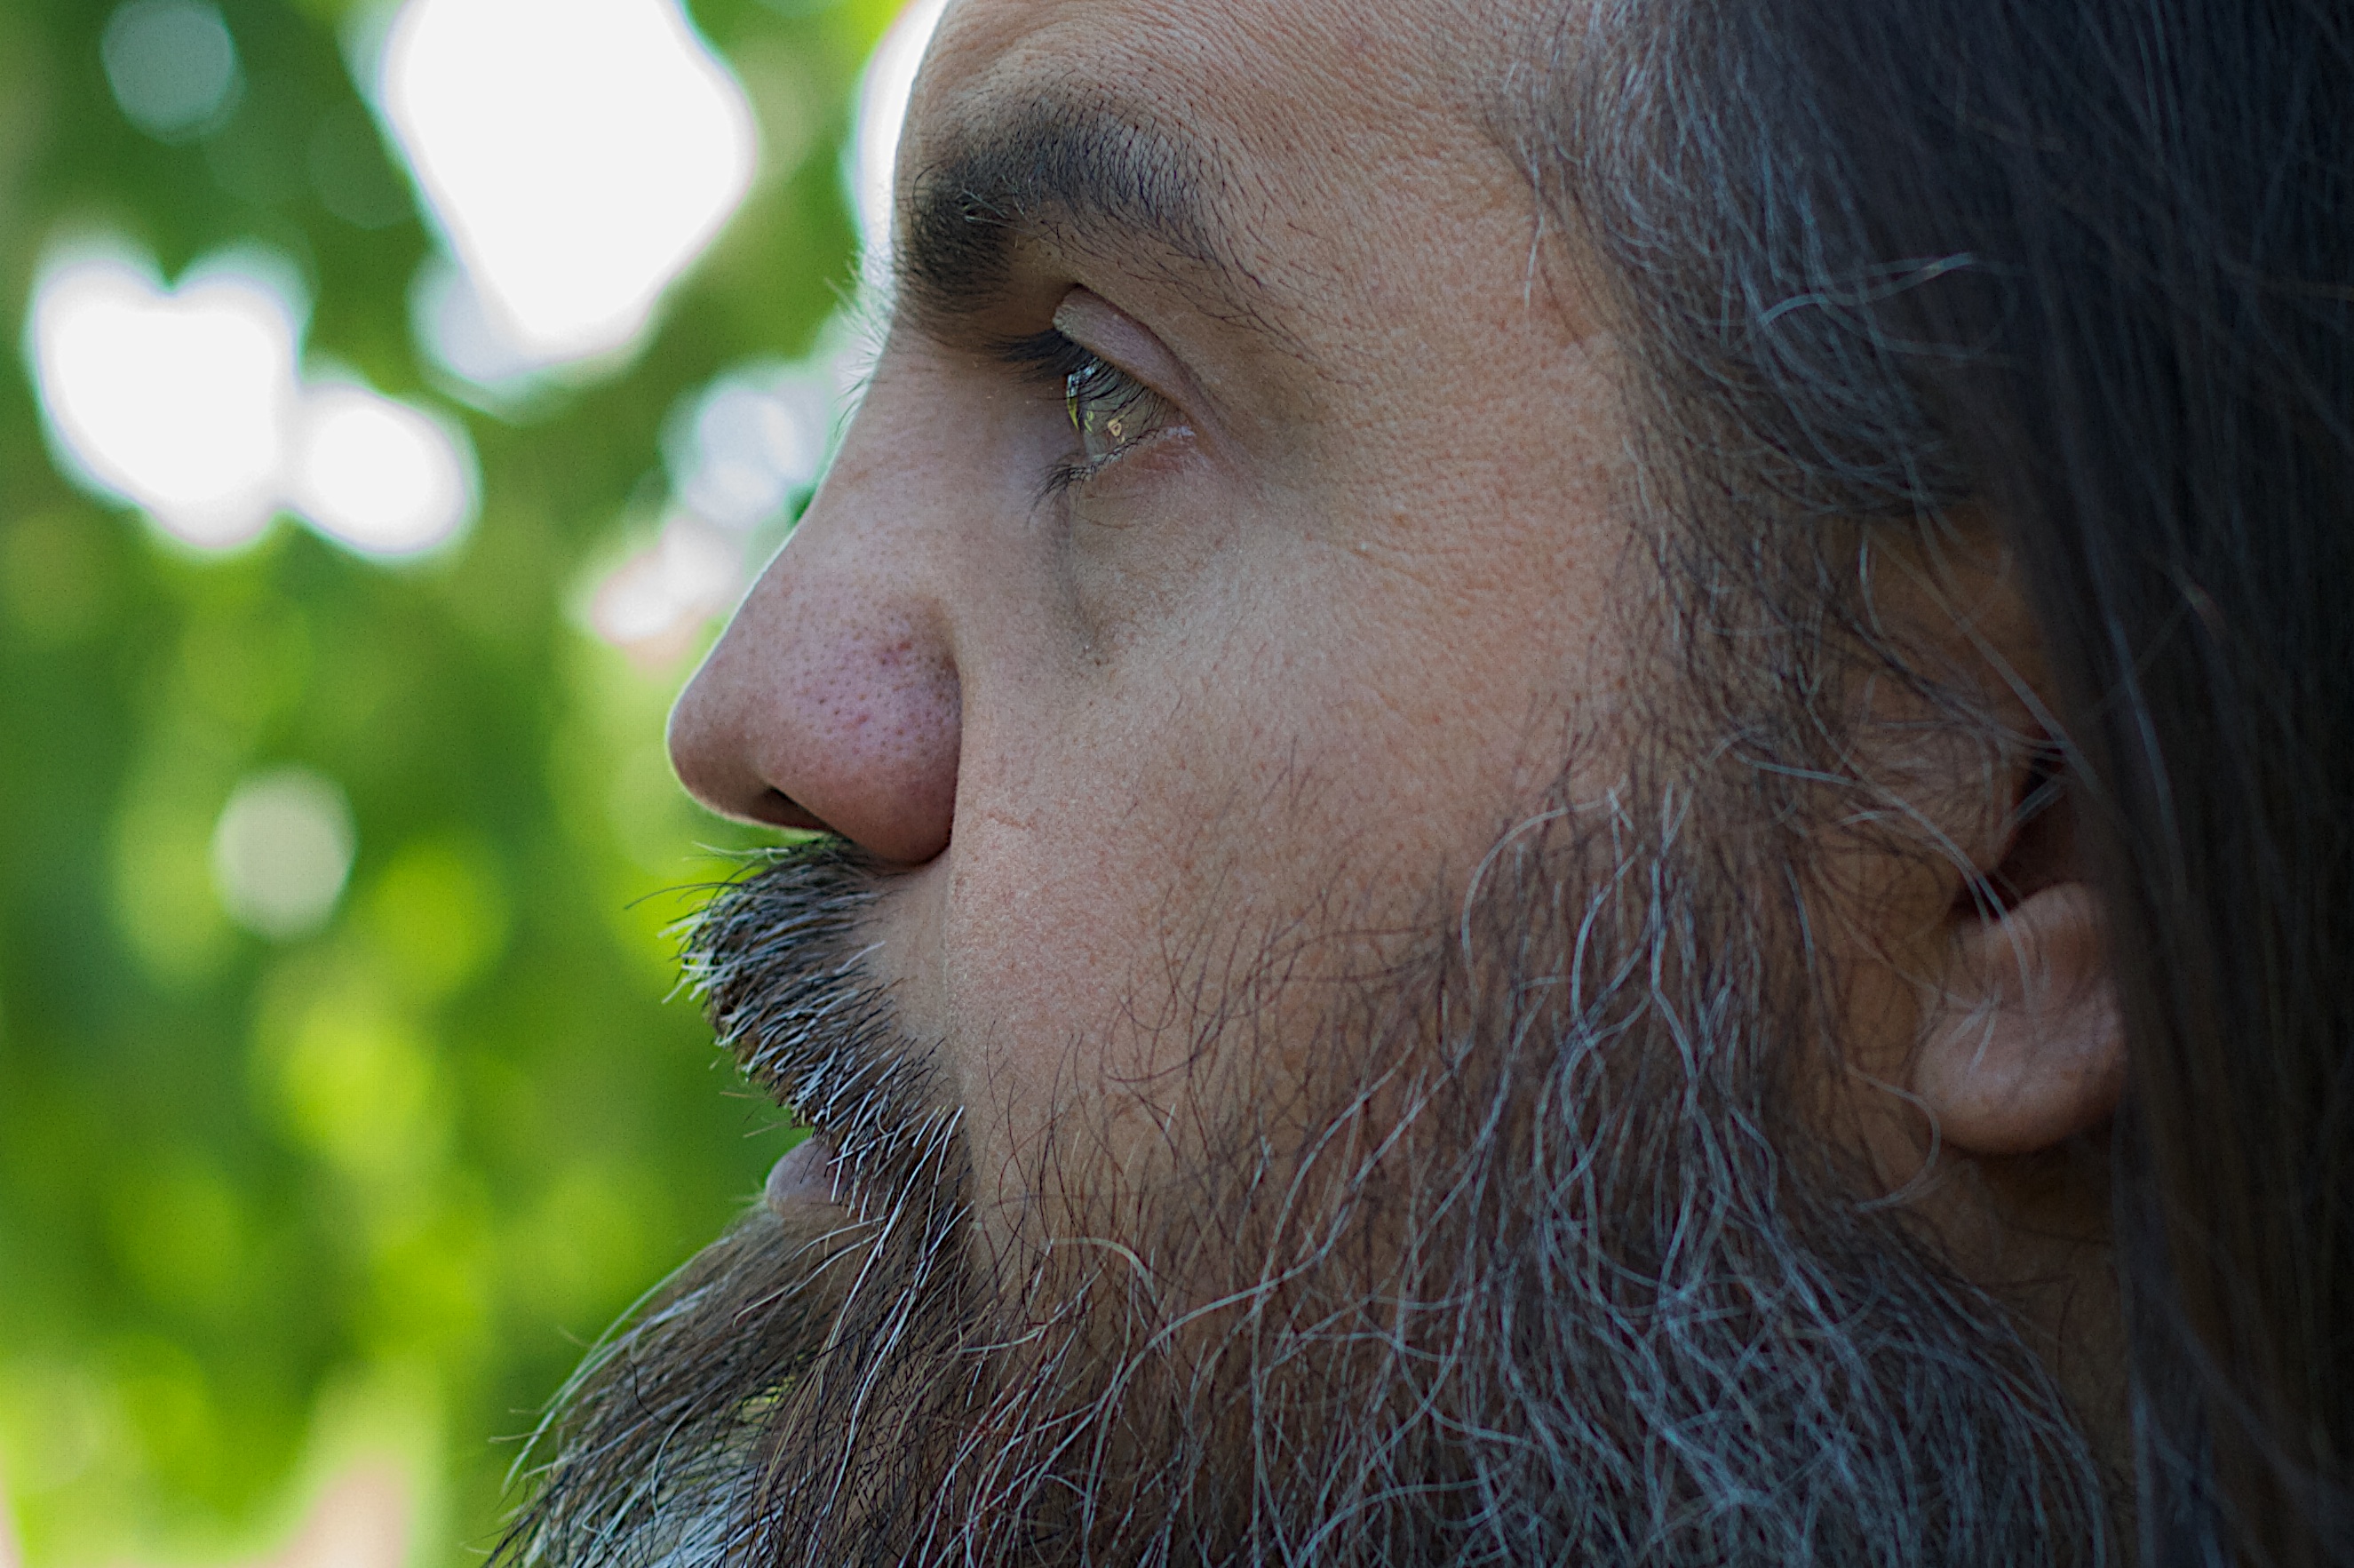
man, person, hair, male, portrait, hairstyle, beard, mouth, close up, face, nose, eye, head, beauty, organ, 2013365, raildog, facial hair